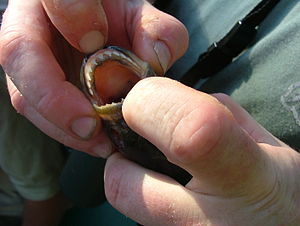
Piratfisk
Piranha i Venezuela, der viser tænder.
Piratfisk eller Piranha er en gruppe ferskvandsfisk som lever i amazonfloderne.